Santa Clara County Library District

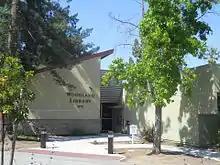
Woodland branch library, Los Altos

In 1992, the County Library again became an independent department reporting to the County Executive as a result of the disbanding of the Public Service Agency. The following year, California State tax law changed reducing library funding by 40%, resulting in layoffs and reduced open hours.